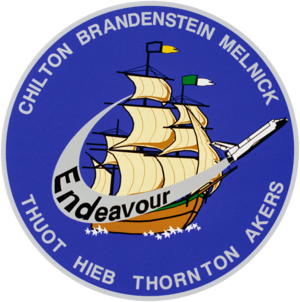
Bruce Edward Melnick est un astronaute américain né le 5 décembre 1949.
STS-45 est la onzième mission de la navette spatiale Atlantis. Elle est aussi la première à emporter un belge dans l’espace.
STS-49 est la première mission de la navette spatiale Endeavour.